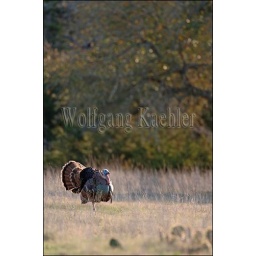
Usa, texas, hill country near hunt, wild turkey, male displaying